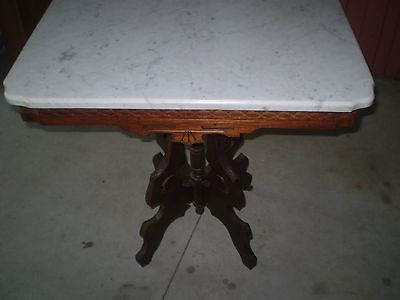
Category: table